Joey Silvera

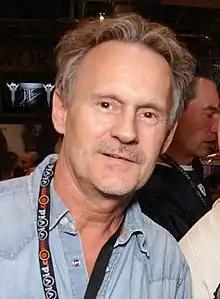
Silvera in 2007

Joey Silvera (born December 20, 1951) is an American pornographic film director and former actor.